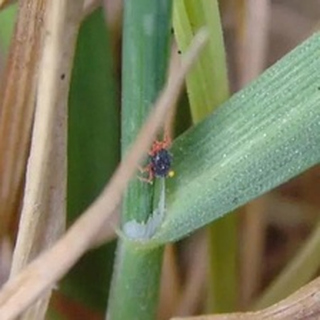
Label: wheat_mite